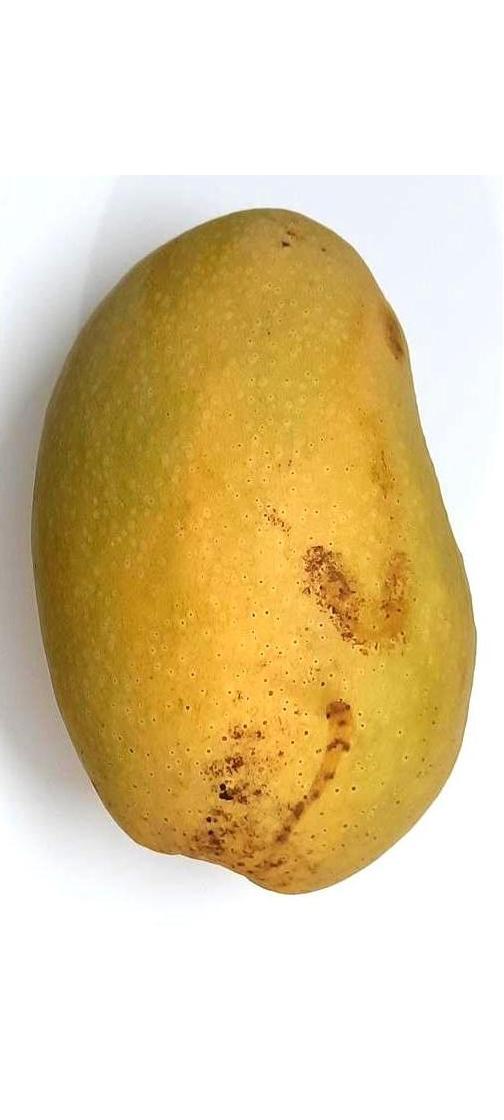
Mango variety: Fazli Shurmai